Siwanoy

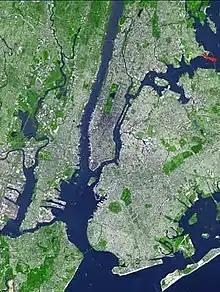
The geographic feature Throggs Neck, shown in red, in the Bronx

The origin of the name "Siwanoy" is unknown. It appears at least as early in that spelling on the 1685 revision of a 1656 Dutch map, "Novi Belgii Novæque Angliæ" ("New Netherland and New England", and also parts of Virginia, by Petrus Schenk the Younger from an original by Nicolaes Visscher I.